Armando Ríos Piter

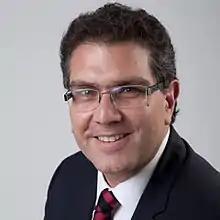
Armando Ríos Piter (2018)

Armando Ríos Piter (born 21 February 1973) is a Mexican politician who served in the Senate during the 63rd and 64th sessions of Congress, representing Guerrero for the Party of the Democratic Revolution (PRD); while a senator, he became an independent and briefly pursued an independent presidential campaign. He also served in the Chamber of Deputies during the 61st Congress, representing Guerrero's third district.